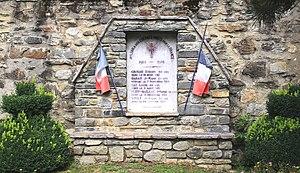
Monument aux morts d'Avajan (Hautes-Pyrénées)
Avajan est une commune française située dans le département des Hautes-Pyrénées, en région Occitanie.